Georgetown University in Qatar

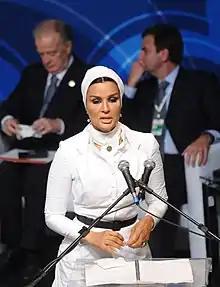
Sheikha Moza, one of the founders of GU-Q

The James Reardon-Anderson Library was the largest library in Qatar before the Qatar National Library was built. The library is one of nine Georgetown University libraries. The library offers online access to more than 2 million scholarly resources and an intercampus loans service with Georgetown's library services in Washington DC. There is also an interlibrary loans services agreement with other universities on the Education City campus and with Qatar University. The Library houses over 90,000 books, and over 6,000 multimedia items. The Library space is open to the public. As of 2016, over 650,000 members of the GU-Q community and the general public have visited the library since 2005.